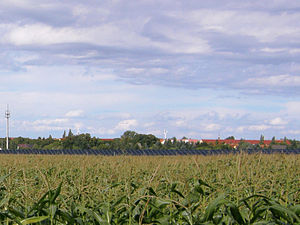
Solarpark Finsterwalde
Solarpark Finsterwalde
Solarpark Finsterwalde er et solkraftværk baseret på solcelleteknologi ved Finsterwalde i Brandenburg. Projektet er realiseret af den kinesiske fotovoltaik-producent LDK Solar og tyske Q-Cells. Solcelleanlæget er i første omgang opført med 41 MW i 2009. Siden hen er anlægget udvidet to gange i løbet af 2010, således at kapaciteten i dag er på 80,7 MW. Anlægget er i dag Tysklands største, men tidligere har anlægget været verdens største.